Eugen Schauman

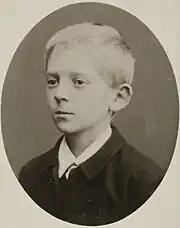
A young Schauman in 1885–1890

Eugen Schauman was born in Kharkov, Russia (now Kharkiv, Ukraine) to Swedish-speaking Finnish parents. His mother was Elin Maria Schauman, and his father was Fredrik Waldemar Schauman, a general-lieutenant in the Imperial Russian army, who also served as a privy councillor and senator in the Finnish government. His brother Rafael was born in 1873, and his sister Sigrid in 1877. The family moved often due to Waldemar's work with the government.